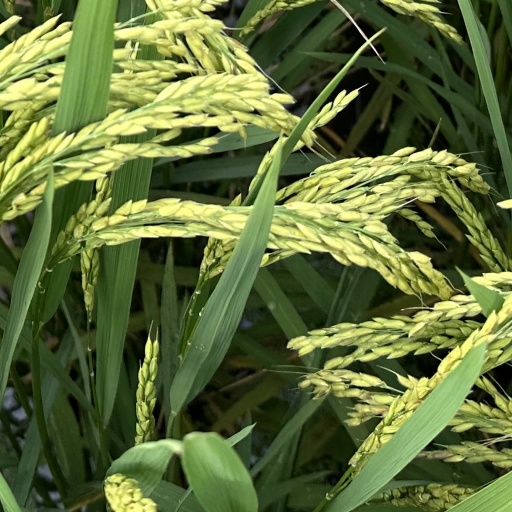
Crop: rice